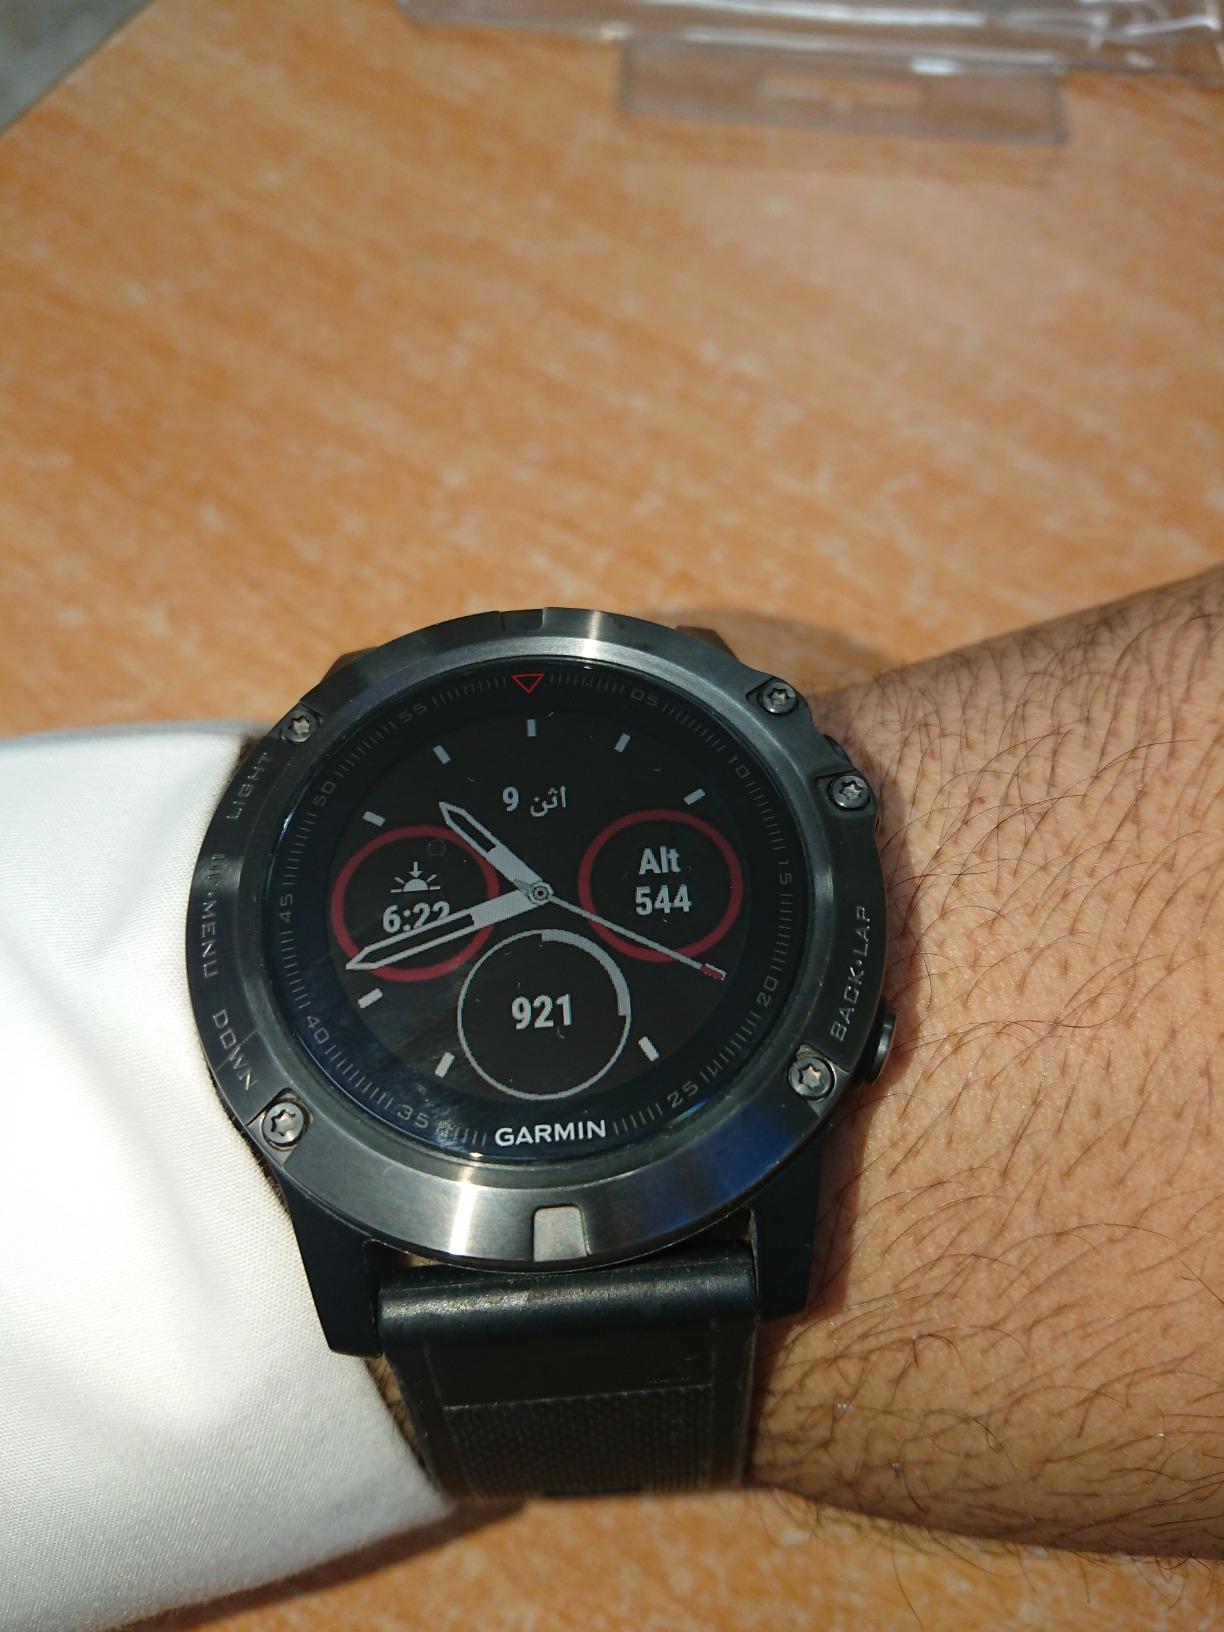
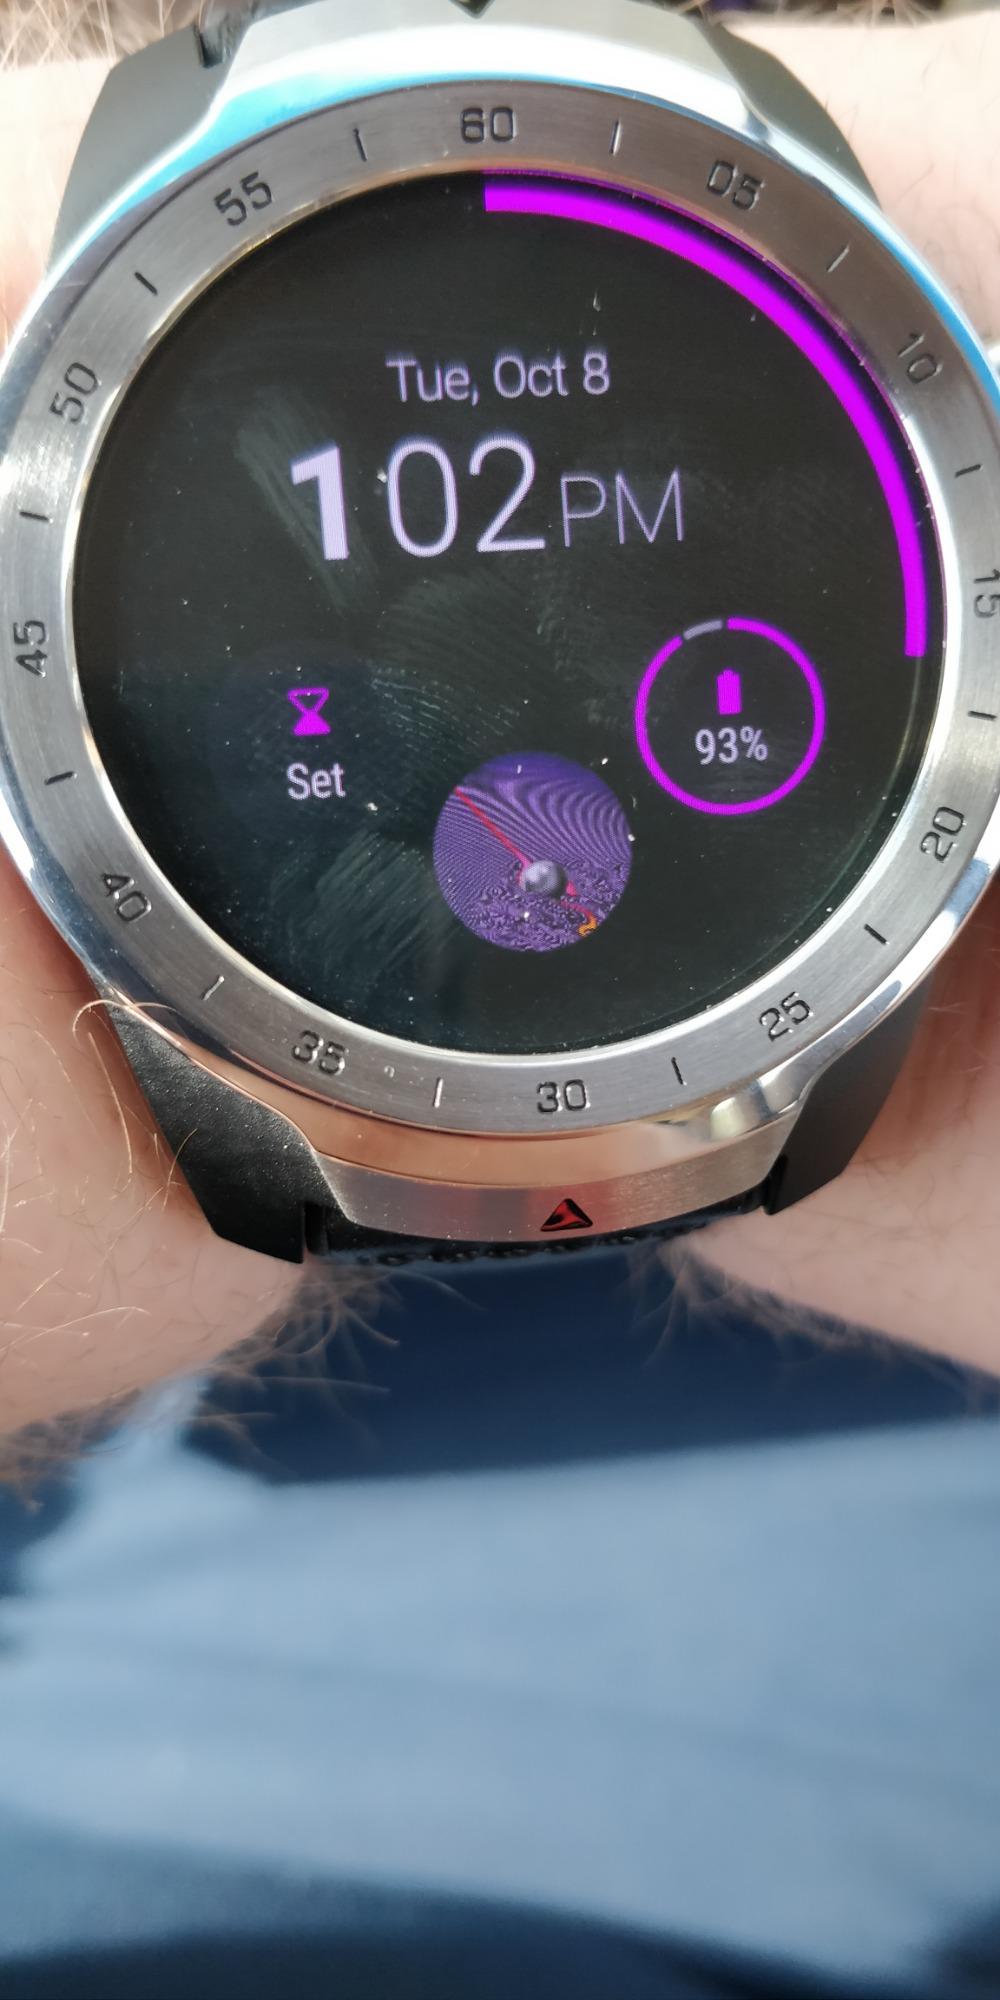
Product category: smartwatch
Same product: no